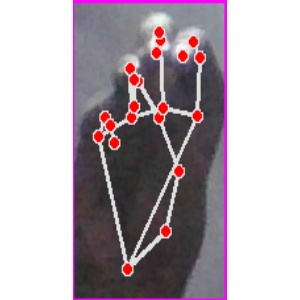
अक्षर: ङ